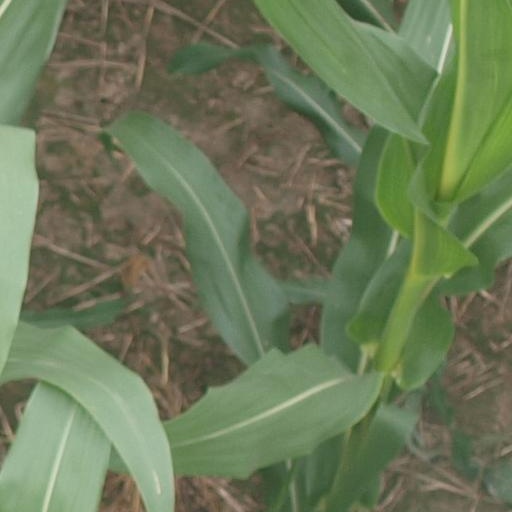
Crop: maize; corn